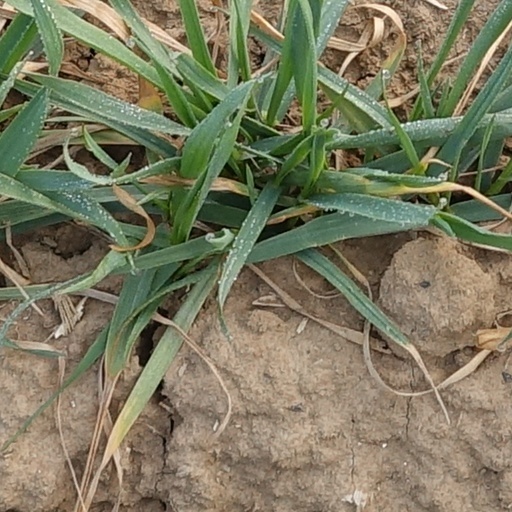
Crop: wheat